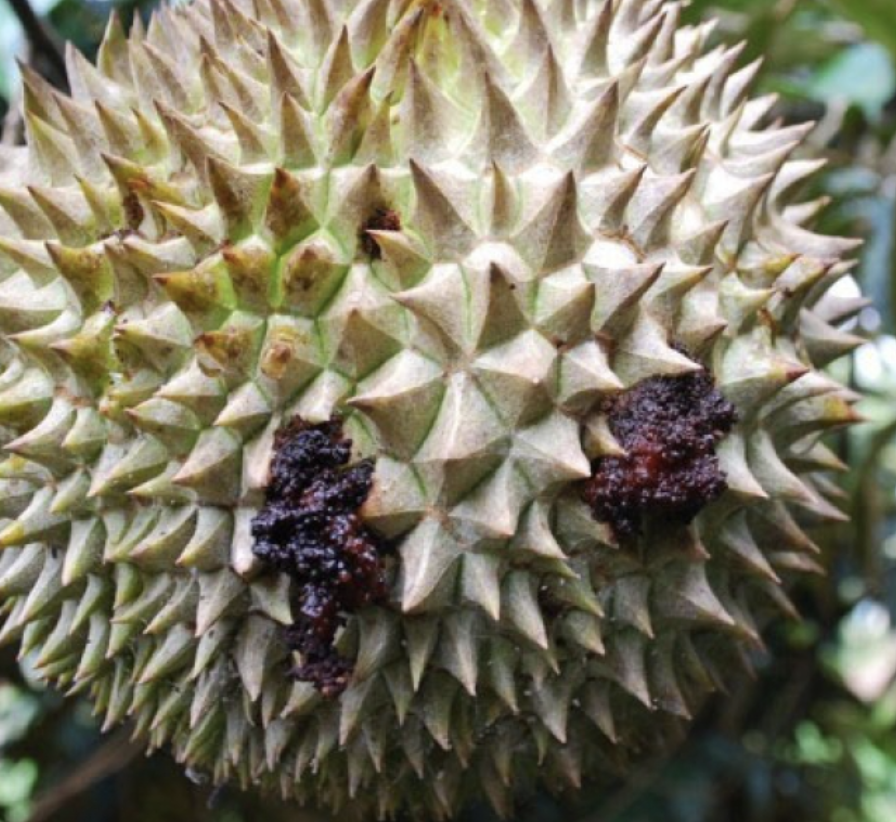
Label: fruit_rot